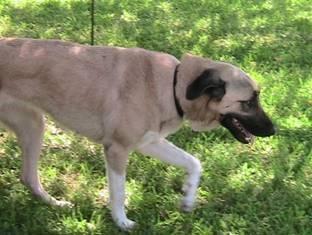
dog